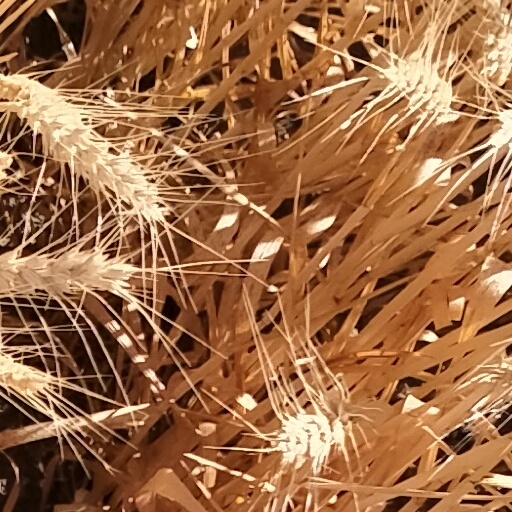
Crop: wheat